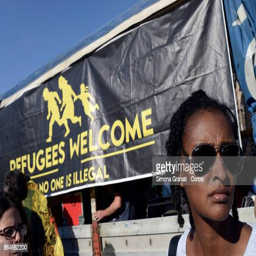
people attend a national protest against racism titled